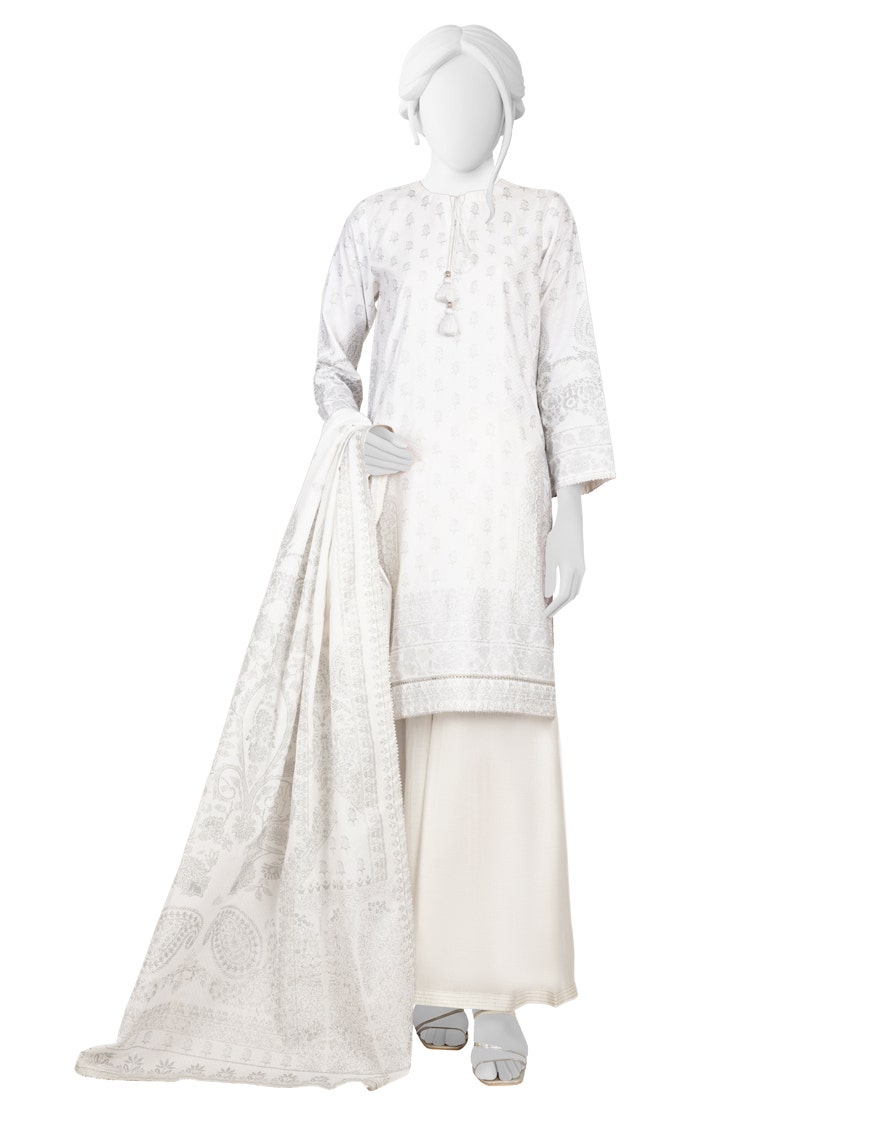
silver embroidered salwar suit